RIMPAC

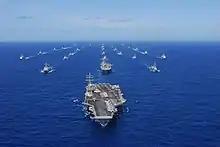
RIMPAC 2010

RIMPAC 1996 involved more than 48 ships and 200 aircraft. Among these vessels were the US carriers "Independence," "Kitty Hawk" and their respective carrier battle groups. Like in RIMPAC '94, the "Independence" conducted air operations against the "Kitty Hawk" battle group.